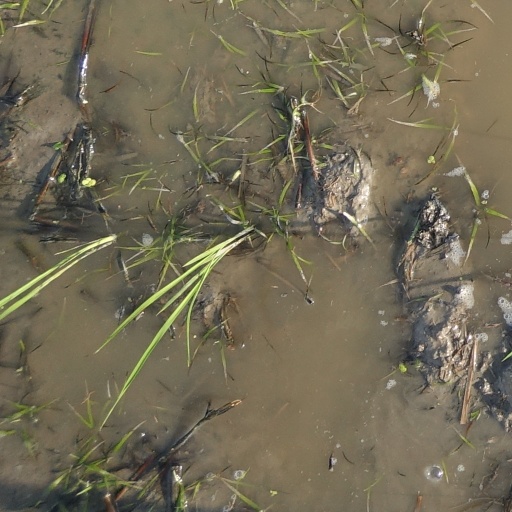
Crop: rice